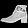
Label: Ankle boot